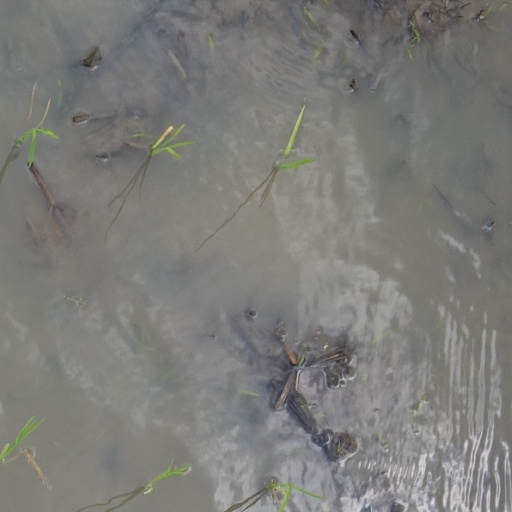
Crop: rice